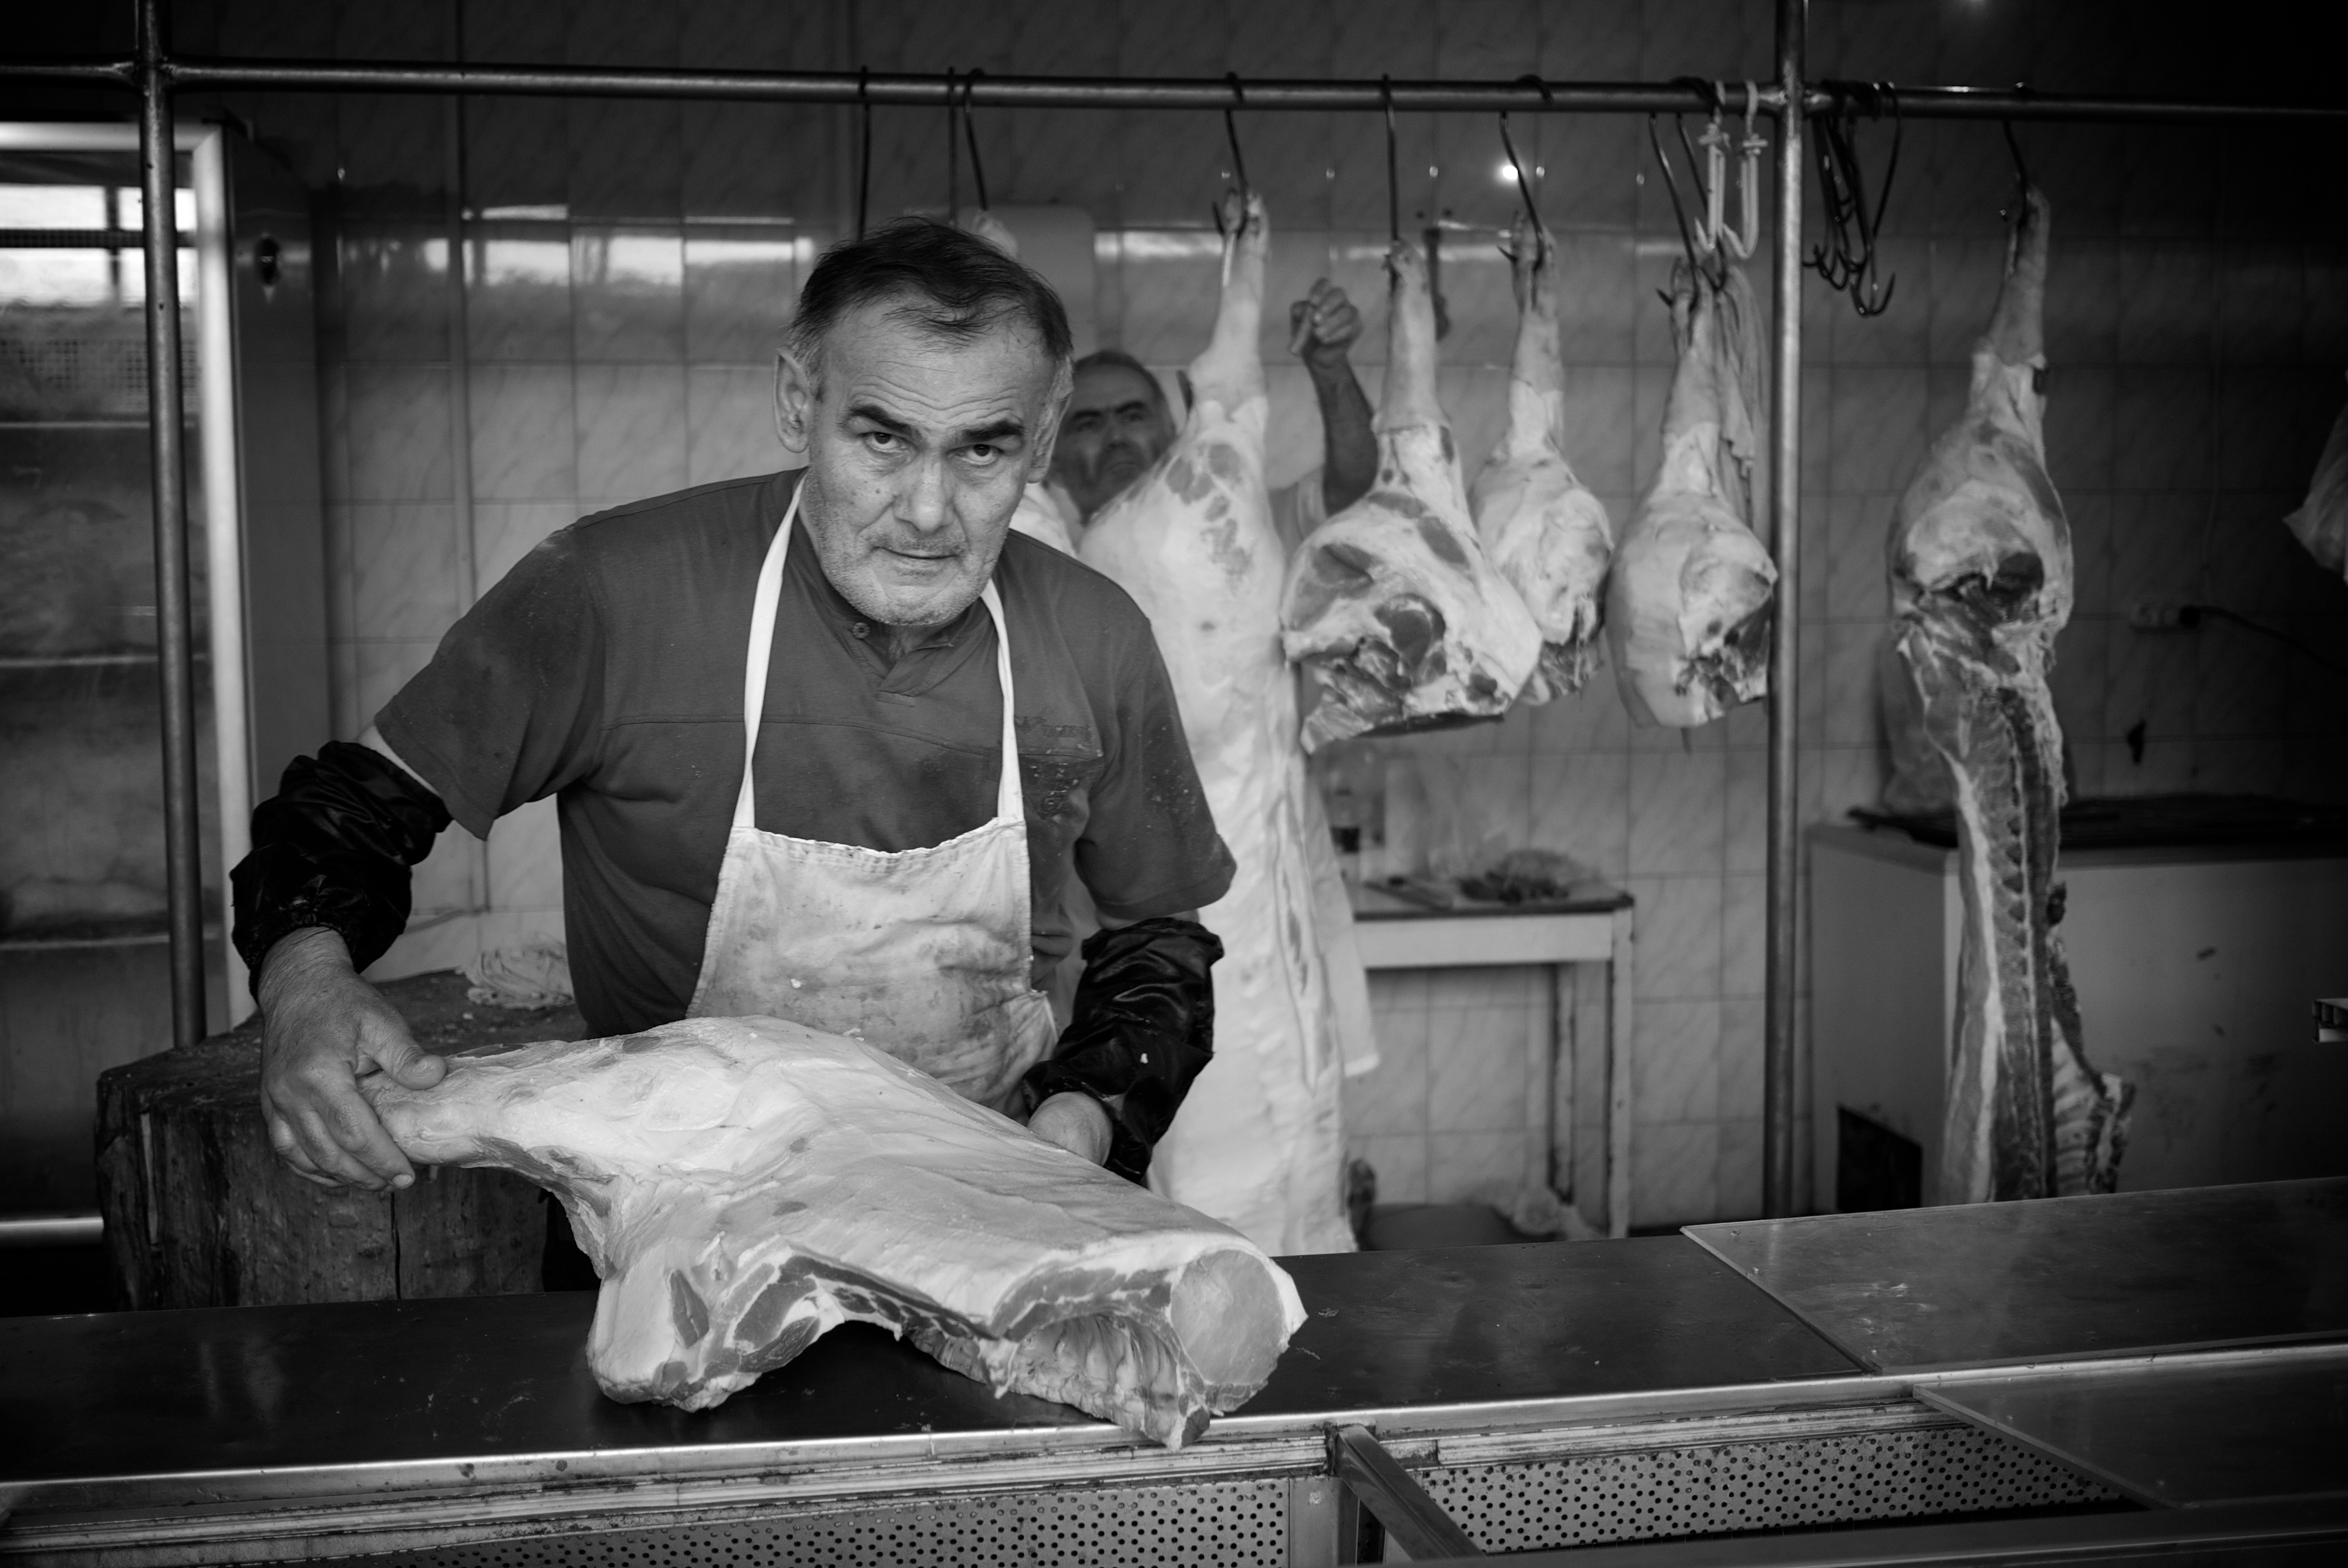
black and white, white, street, photography, ebook, sitting, training, fashion, black, monochrome, performance art, streetphotography, flickr, thomas, video, olympus, photograph, omd, fuji, leica, monochrom, leuthard, hcb, thomasleuthard, streettogs, monochrome photography, film noir, human positions